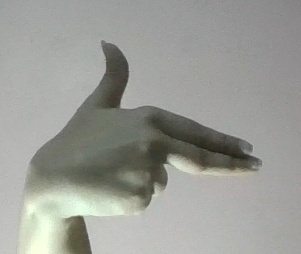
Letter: ghain